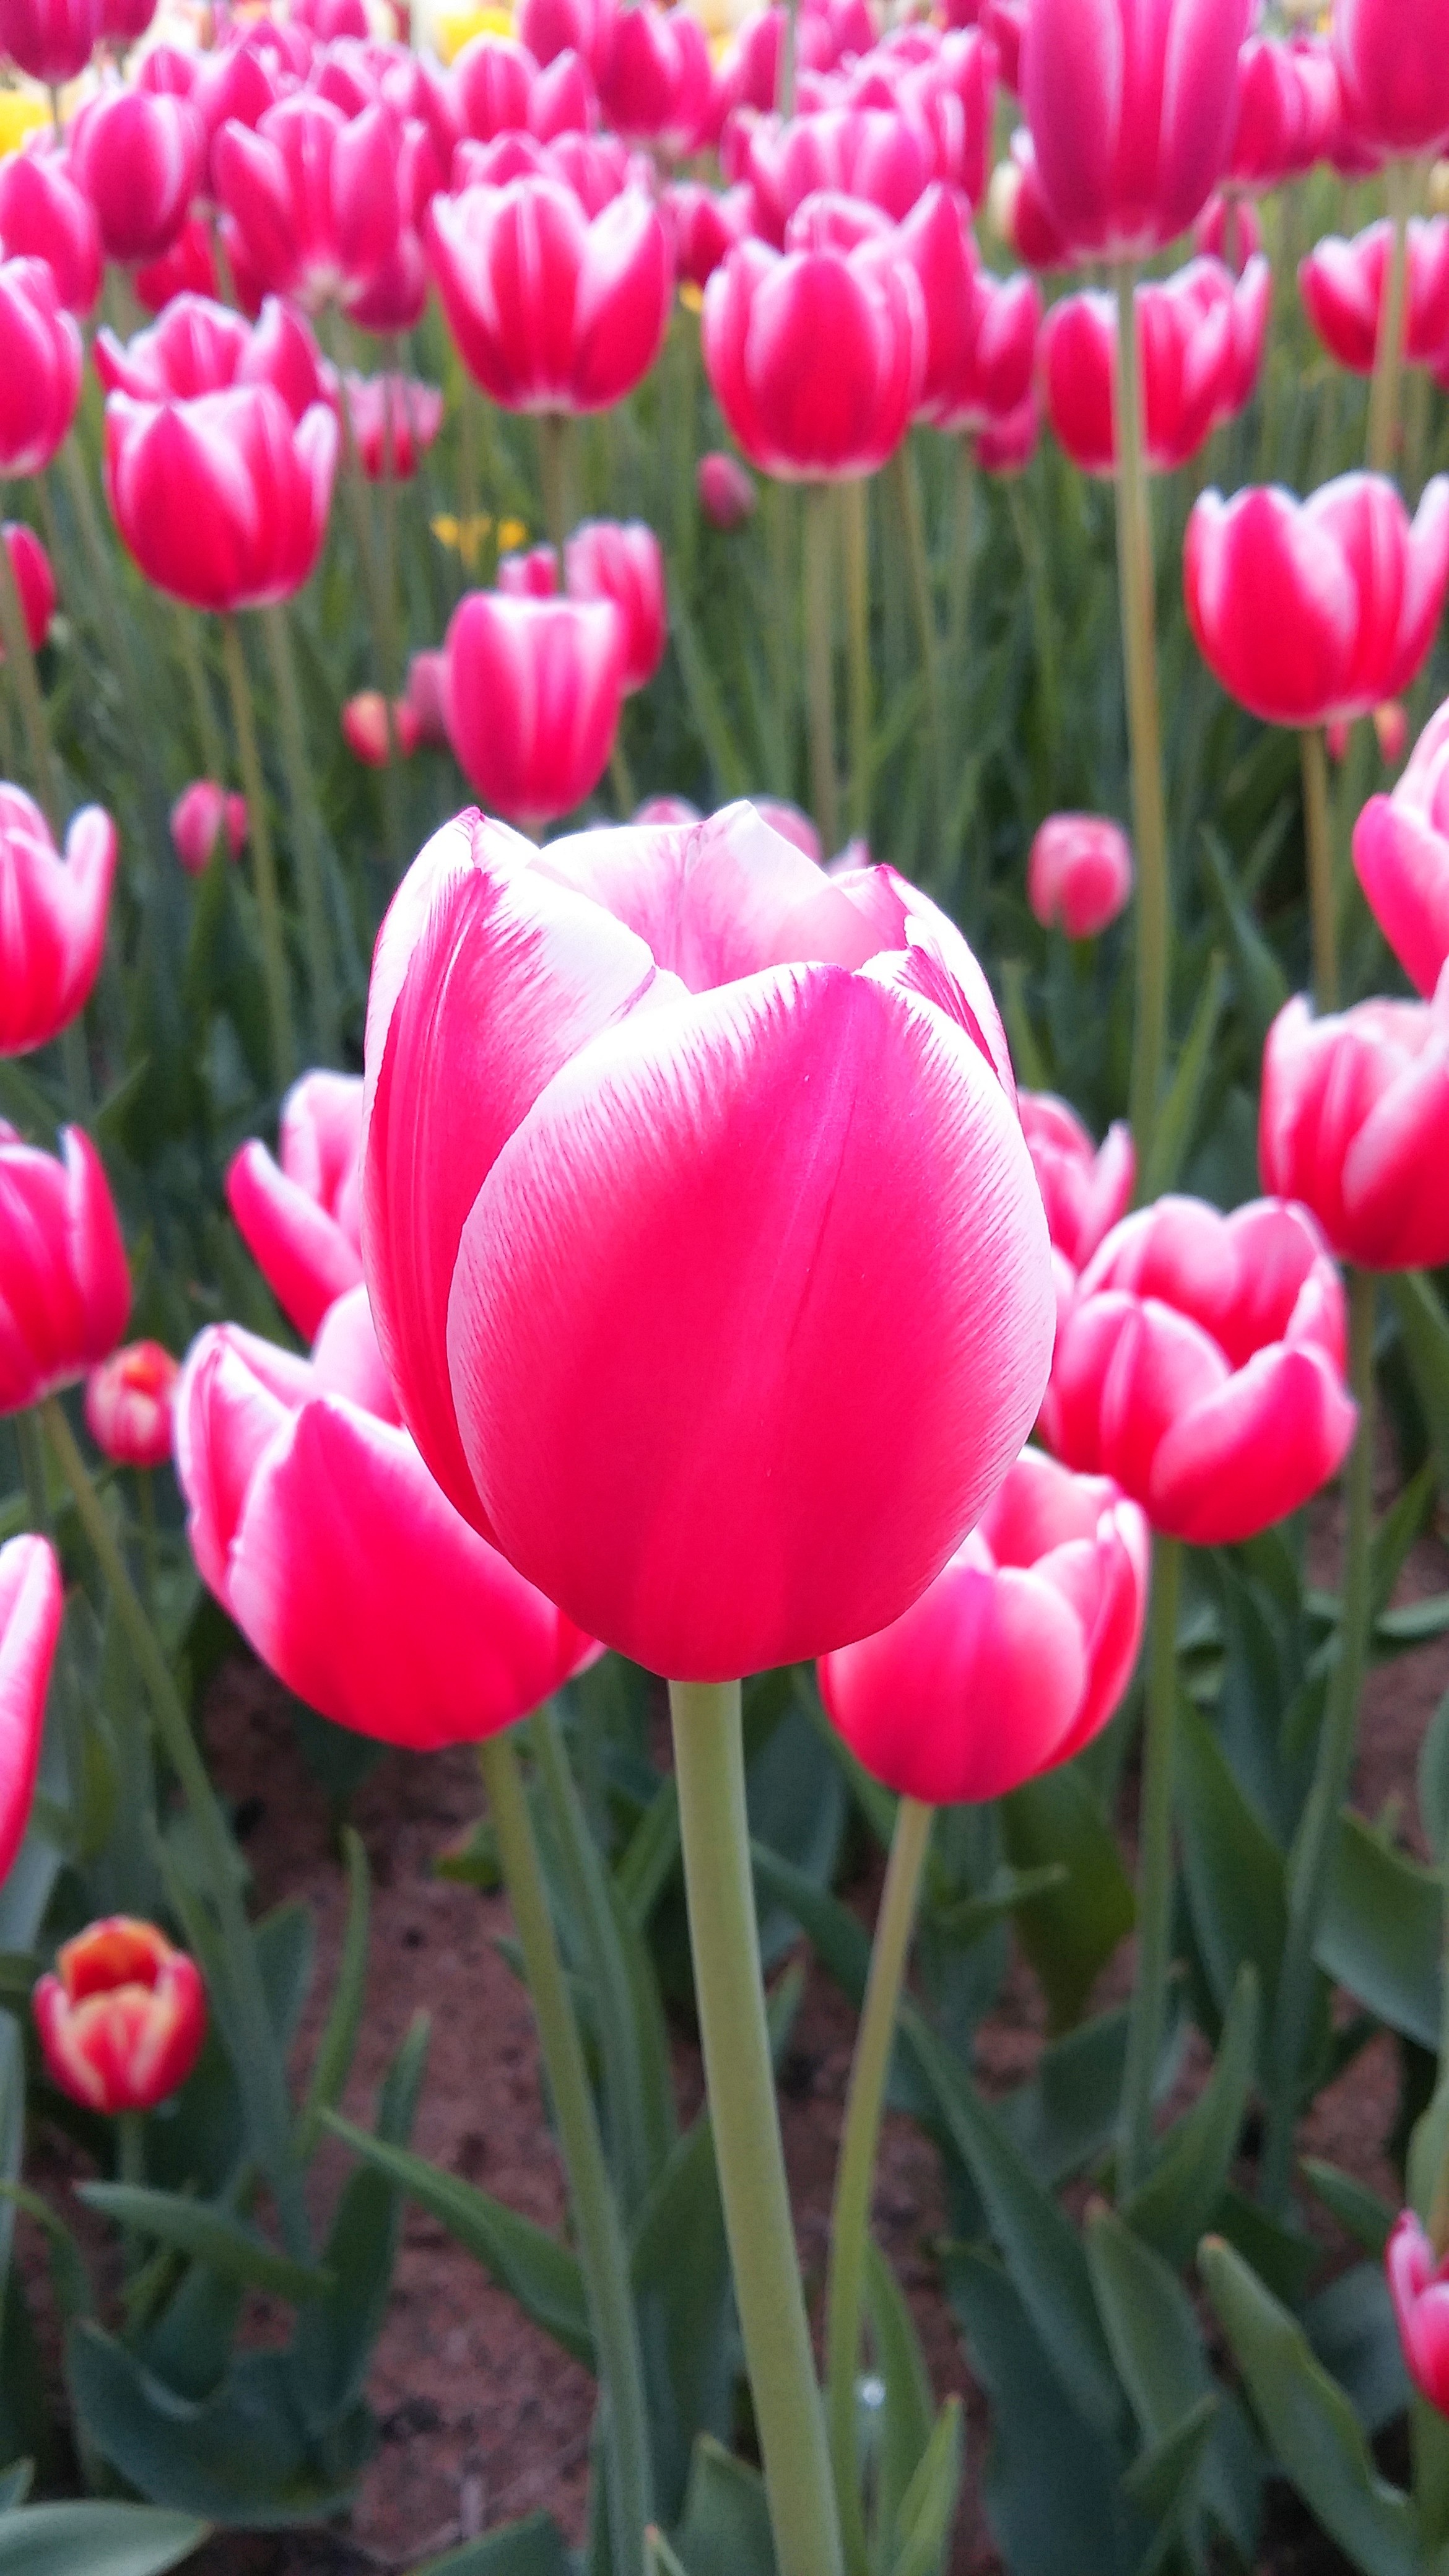
nature, plant, flower, petal, tulip, plants, flowers, flowering plant, affix, lily family, land plant